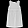
Label: Dress